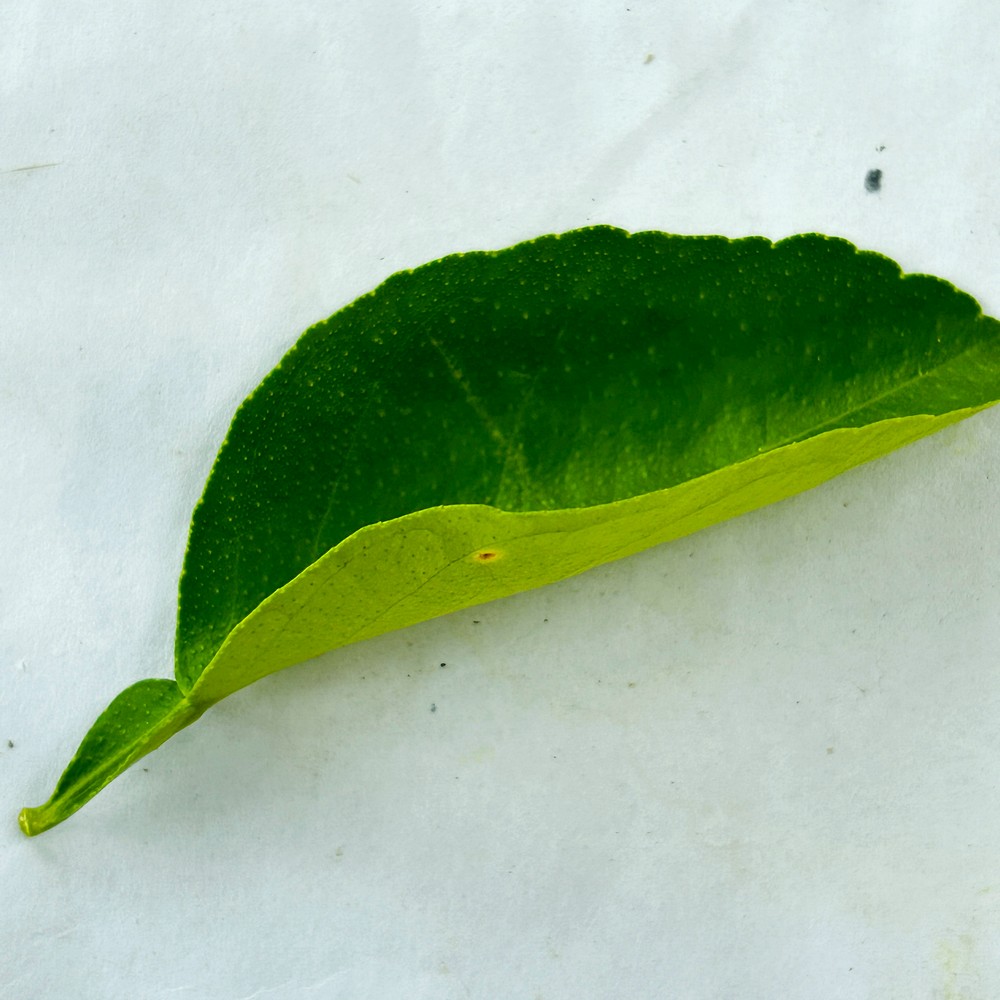
Label: Healthy Leaf